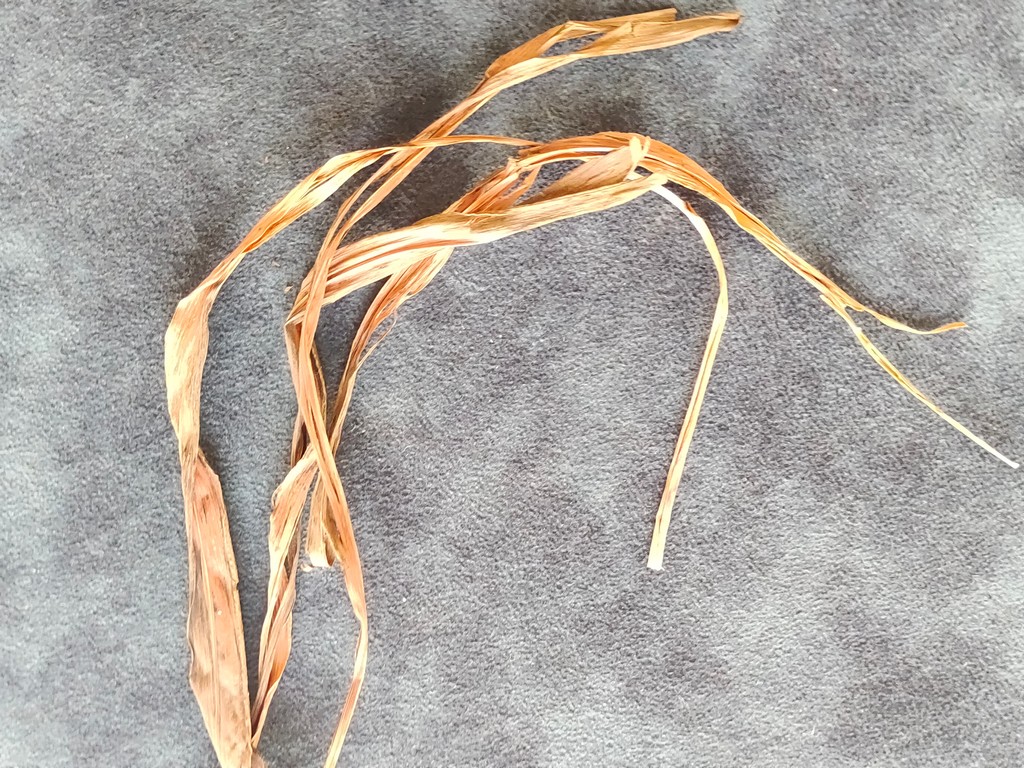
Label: Dried